Edward William O'Sullivan

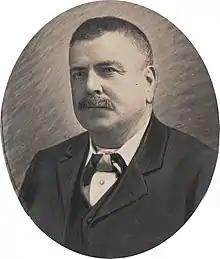
Mr Edward William O'Sullivan MLA

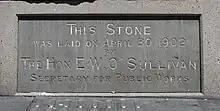

Edward William O'Sullivan (17 March 1846 – 25 April 1910) was an Australian journalist and politician.